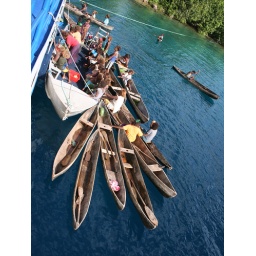
Local islanders came alongside the boat to sell fresh fruit and vegetables in their dug-out canoes.